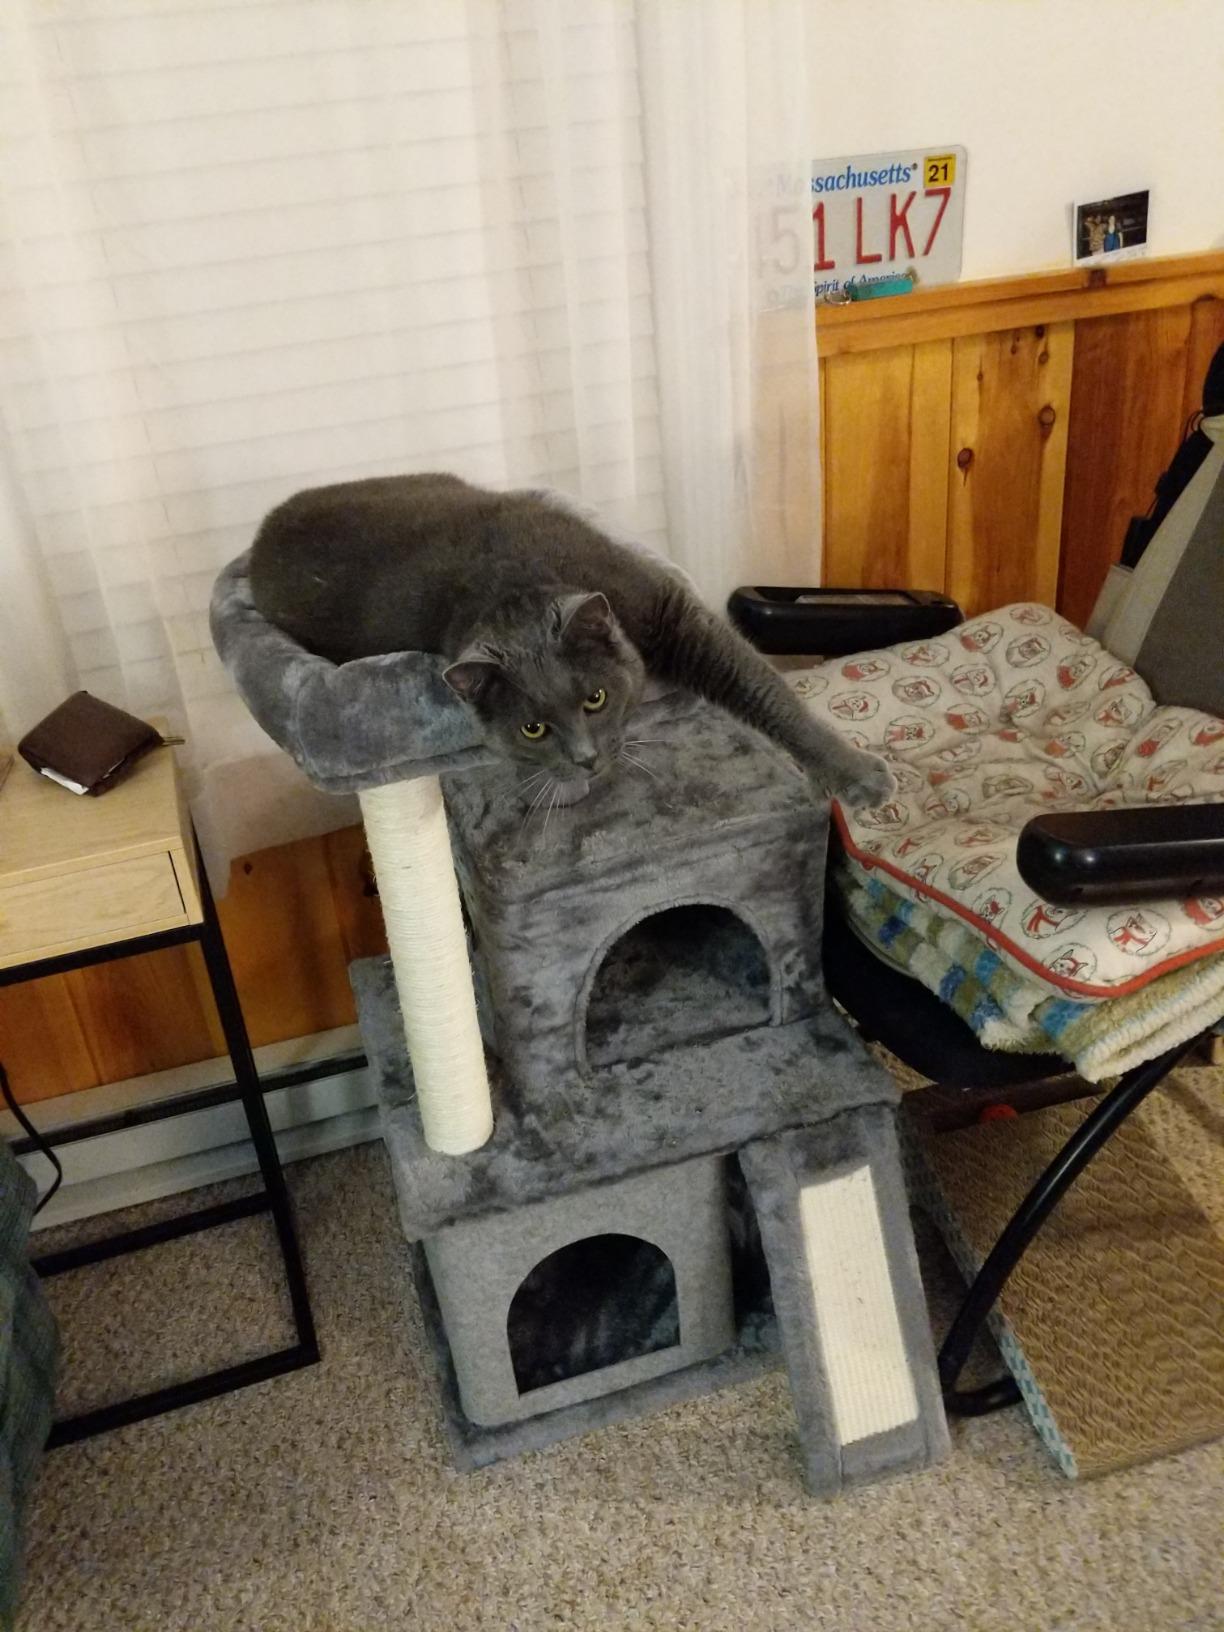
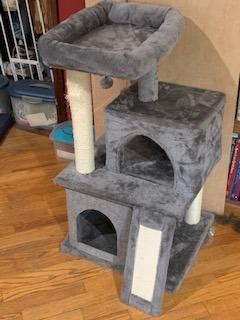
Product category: items_cat tree
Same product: yes